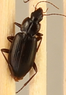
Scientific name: Calathus advena
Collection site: Rocky Mountains NEON (RMNP), plot RMNP_014